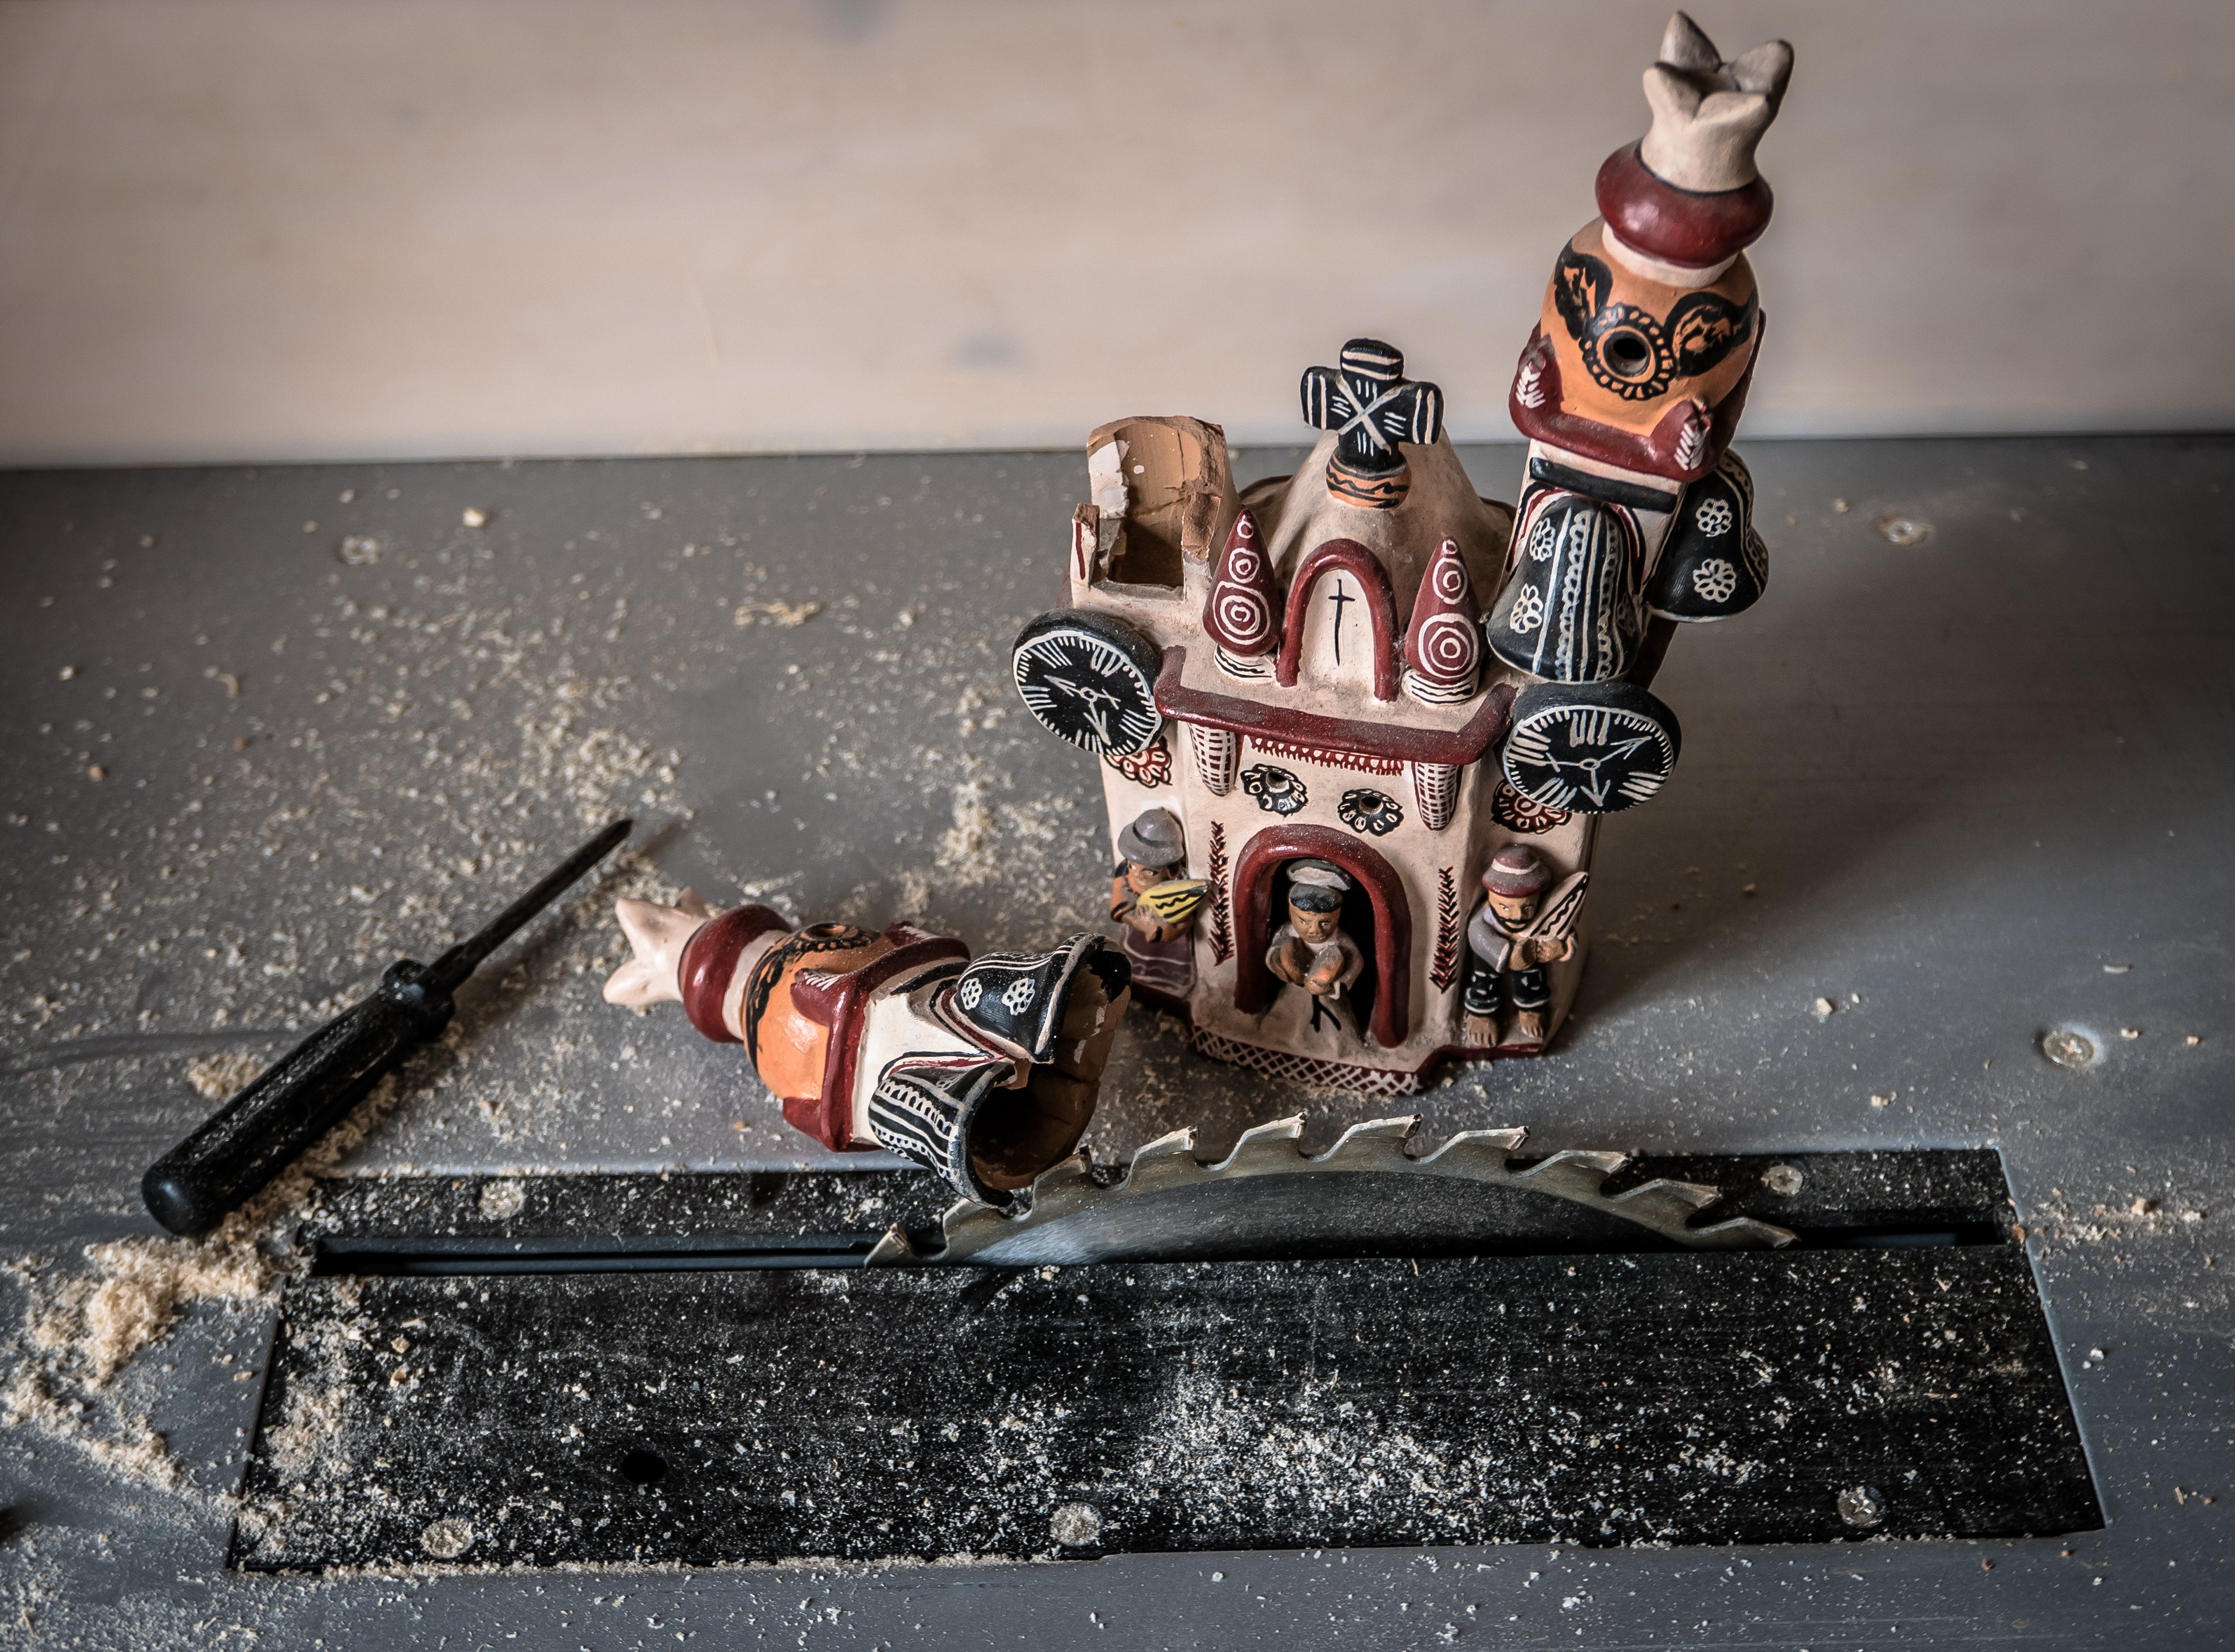
statue, broken, shadow, machine, church, toy, miniature, art, tools, figurine